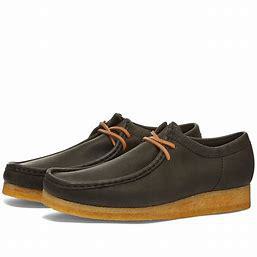
Brand: Clarks
Model: Originals Clarks Originals Wallabee